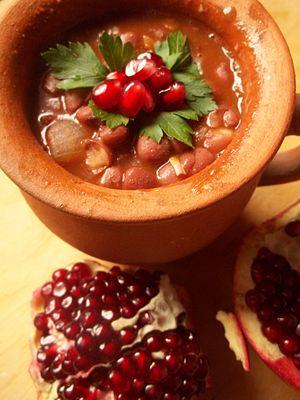
Lobio est un plat traditionnel de la cuisine géorgienne, à base de haricots assaisonnés de coriandre, noix, ail et oignons. Servi chaud ou froid le lobio est décliné en un grand nombre de recettes pouvant parfois être épicées.